Arkansas Highway 302

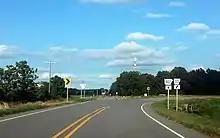
Eastern terminus of Highway 302

Highway 302 begins at Highway 33 in eastern Prairie County south of DeValls Bluff, one of the dual county seats. Though beginning in an agricultural area, the highway quickly enters the dense forests associated with the riparian buffer of the Cache River. State maintenance ends at an intersection with County Road 222 and Old Petty Lane near the Cache River National Wildlife Refuge, with the roadway continuing east as County Road 218.